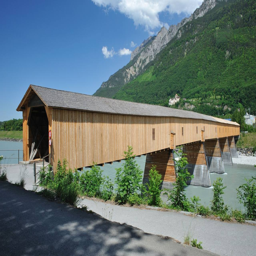
Old Rhine Bridge